Patricia Ayala

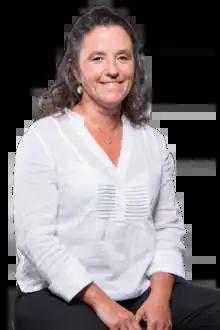
Patricia Ayala.

Ana Patricia Ayala Sánchez (born 25 August 1966 in Artigas Department) is a Uruguayan speech therapist and politician.